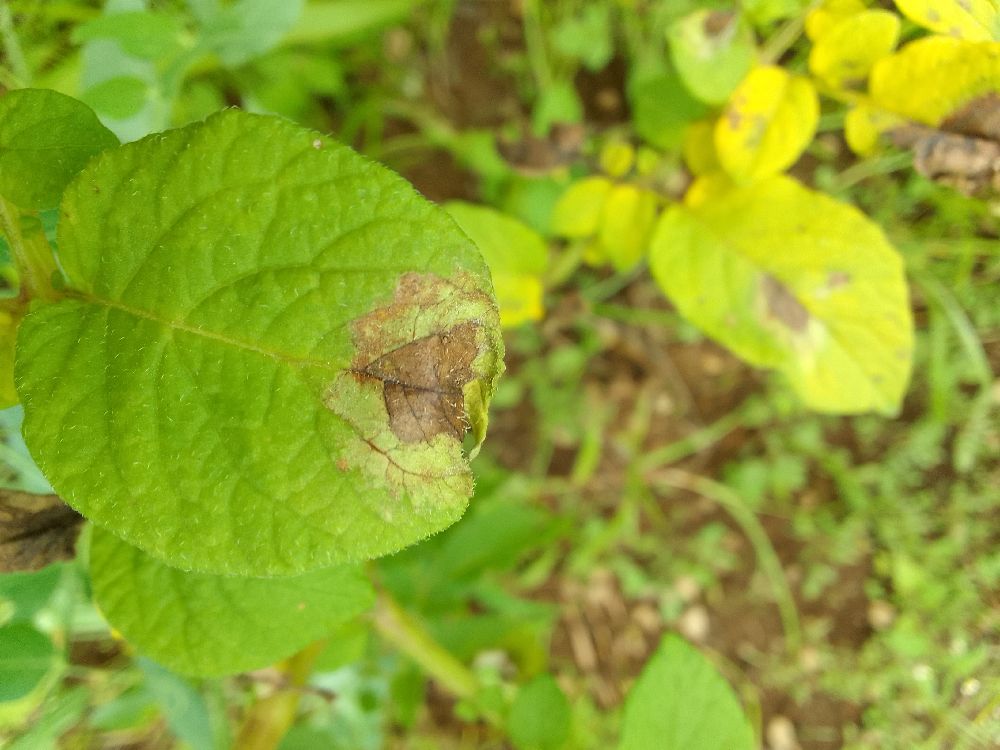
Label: Late blight